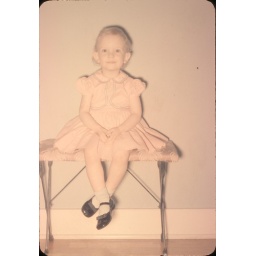
Tricia in pink dress on table